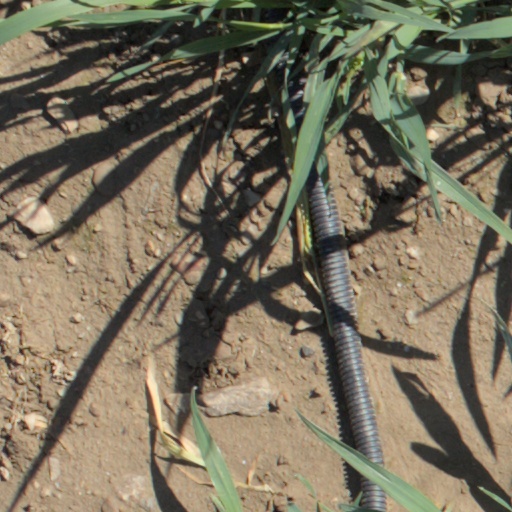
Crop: wheat